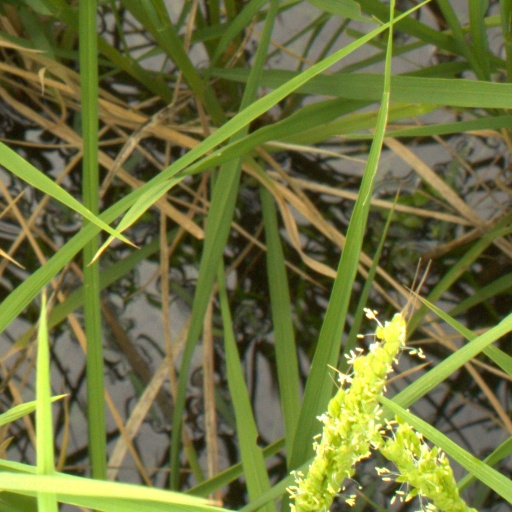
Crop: rice